Nikos Mathesis

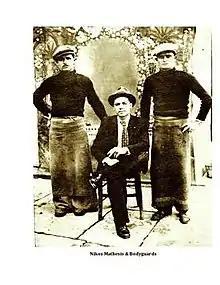
Nikos Mathesis

Nikos Mathesis a.k.a. Crazy Nick, was born in Salamis, Greece, in 1907. He was a rebetiko musician. He is considered as the "father" of Rembetika music and the first great rembetiko lyricist. He also played a pivotal role with the record companies and was the one who brought Markos Vamvakaris into Odeon Records to record the first record featuring the bouzouki. Soon after Markos' great success, Nikos recommended the bouzouki player Yiannis Papaioannou to Columbia records. From 1931 to 1974, Nikos went on to write lyrics for all the great rembetes including, Vasilis Tsitsanis, Yiannis Papaioannou, Anestis Delias, Stellakis Perpiniadis, Giorgos Batis, Petros Kiryakos, Yorgos Papassidheris, Roza Eskenazi, Giorgos Zambetas, and Manolis Hiotis.